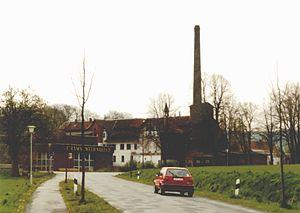
Harbarnsen est un village allemand du land de Basse-Saxe et l'arrondissement de Hildesheim. qui fait partie de la commune de Lamspringe depuis 2016. En 2014, il comptait 554 hab.